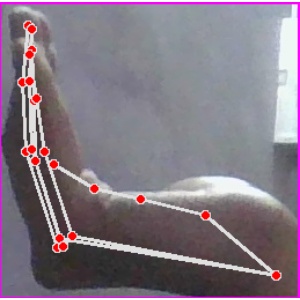
अक्षर: स